Bourbon whiskey

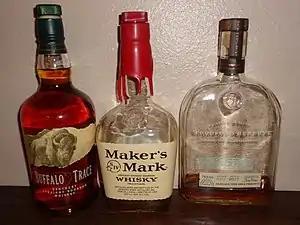
The bourbon distilleries that produce Buffalo Trace (left), Maker's Mark (center), and Woodford Reserve (right), are National Historic Landmarks in Kentucky.

Bourbon's legal definition varies somewhat from country to country, but many trade agreements require that the name "bourbon" be reserved for products made in the U.S. The U.S. regulations for labeling and advertising bourbon apply only to products made for consumption within the U.S.; they do not apply to distilled spirits made for export. Canadian law requires products labeled bourbon to be made in the U.S. and also to conform to the requirements that apply within the U.S. The European Union also requires bourbon to be made in the U.S. following the law of the country. However, in other countries, products labeled bourbon may not adhere to the same standards. For example, U.S.-produced products with somewhat lower alcohol content than the level required in the United States can be sold in Australia as bourbon, with Cougar Bourbon being an example of an export-only brand produced in the U.S. for the Australia market.